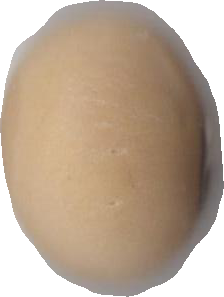
Variety: Anjasmoro